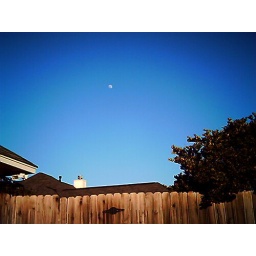
rich blue sky with moon over houses taken with vistaquest vq1005